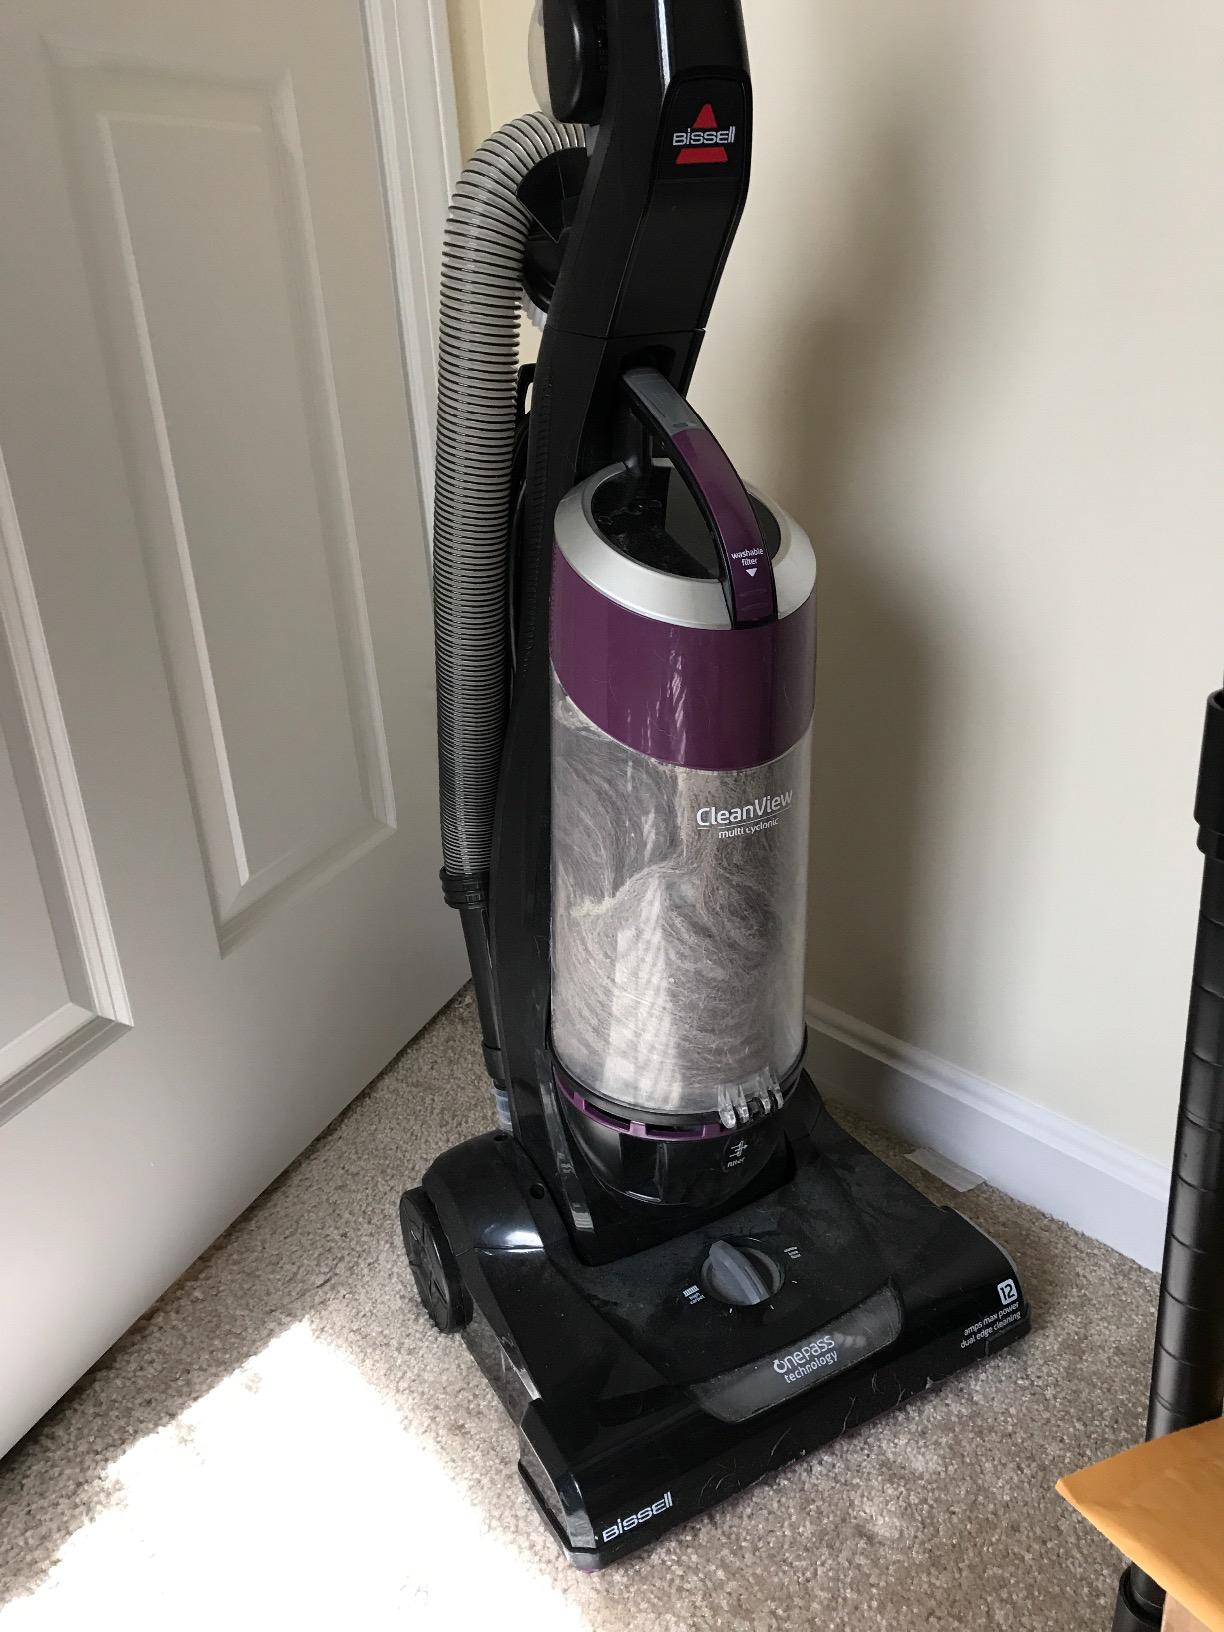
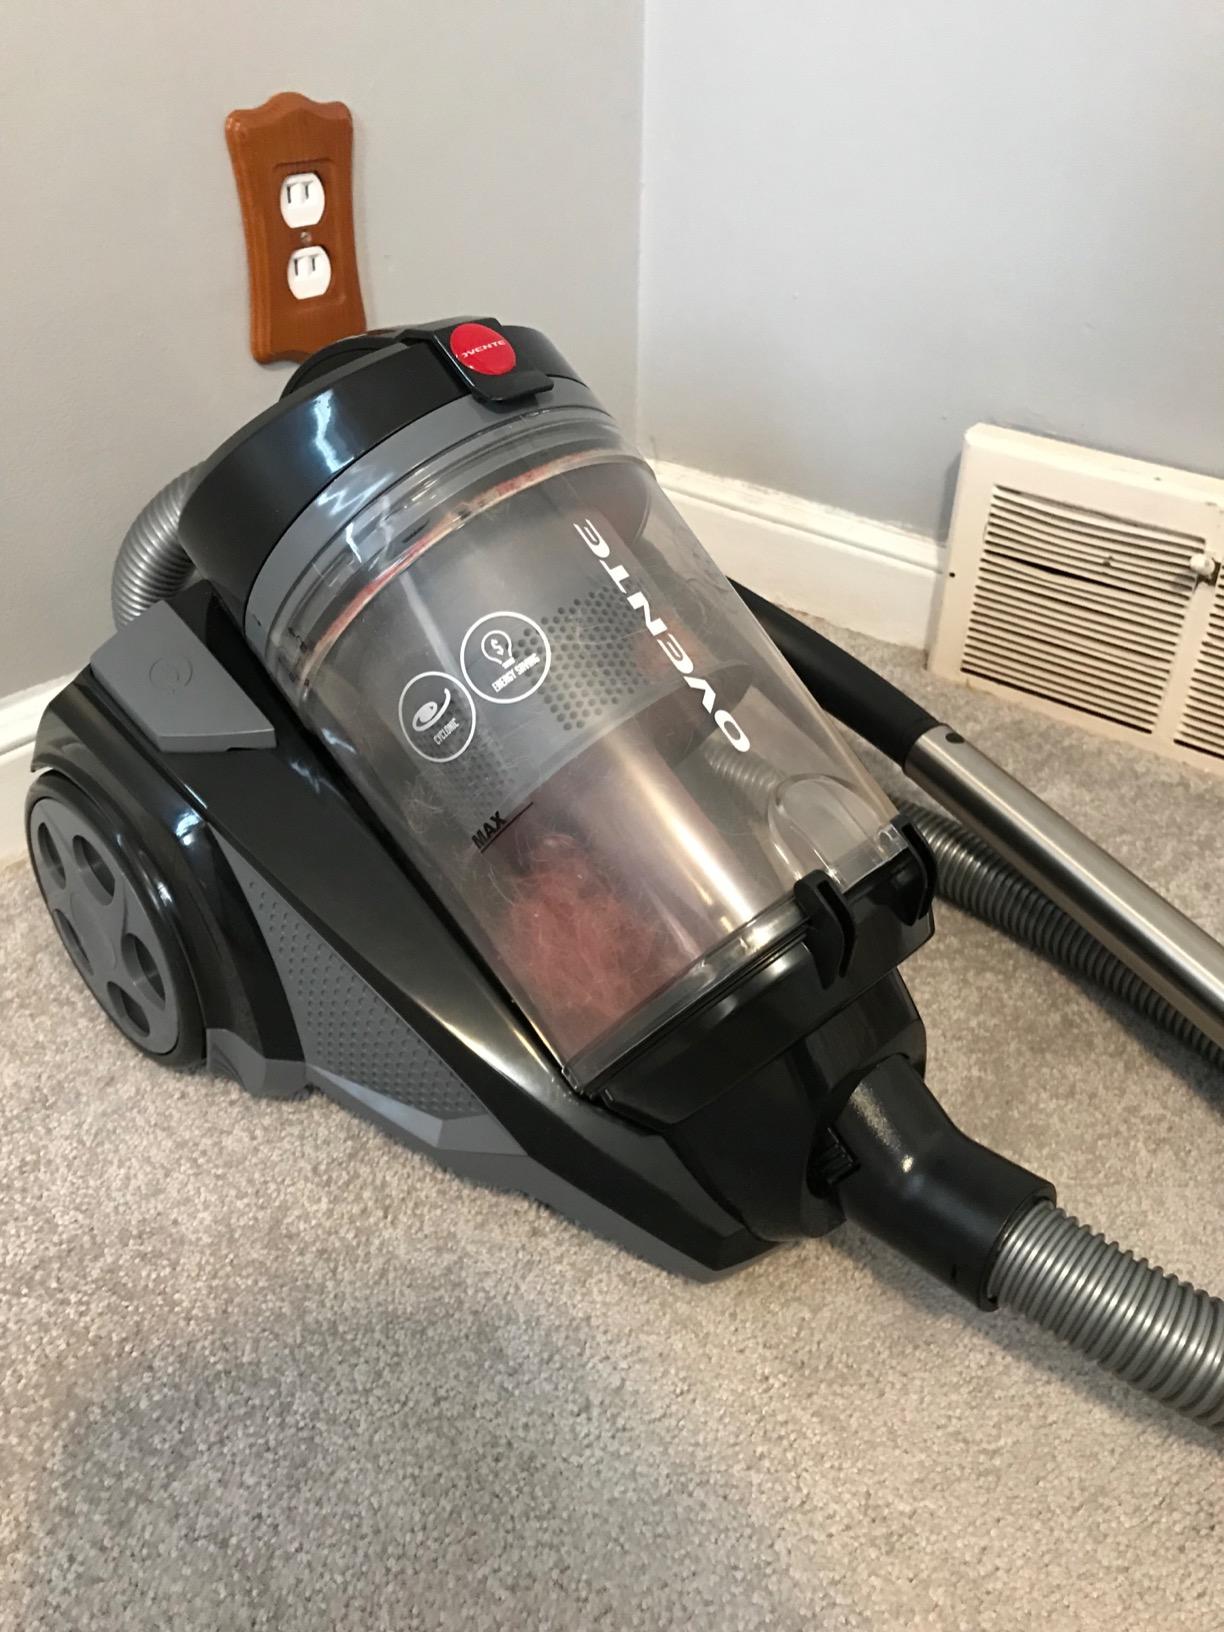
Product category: items_vacuum
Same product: no